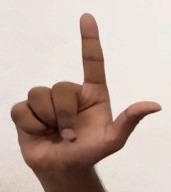
ASL sign: L